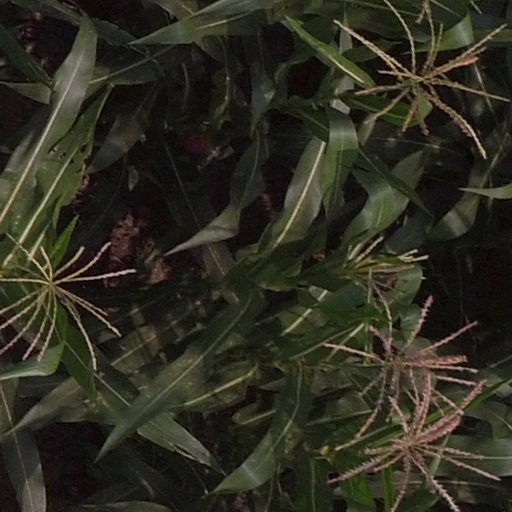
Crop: maize; corn